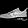
Label: Sneaker